Scoop neckline

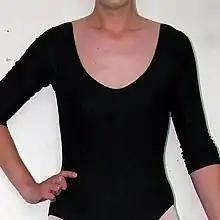
The ballet neckline is one variation of the scoop neckline.

A scoop neckline is a rounded neckline on a garment which is conspicuously lower in the front than in the back. Typically, this style of neckline is associated with skin-baring clothing, including undergarments and activewear.